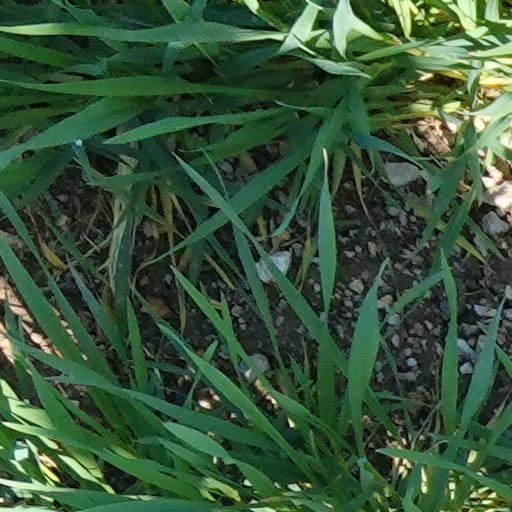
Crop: wheat